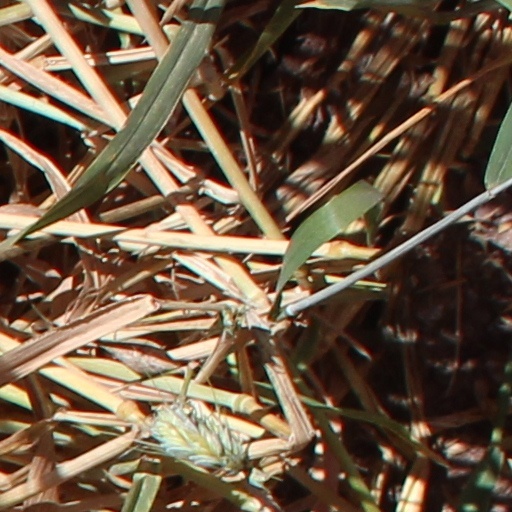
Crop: wheat